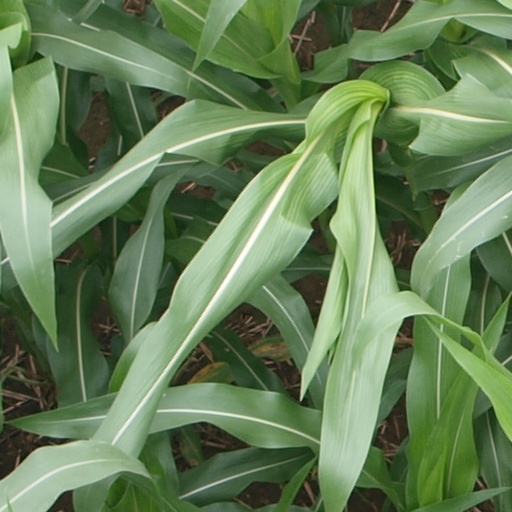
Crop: maize; corn